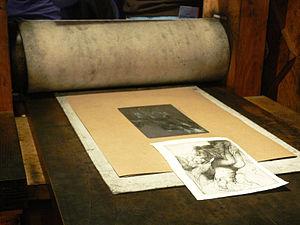
Le musée de la maison de Rembrandt est une maison située sur la Jodenbreestraat, à Amsterdam, dans laquelle vécut Rembrandt de 1639 à 1656. Il s'agit désormais d'un musée qui reconstitue le lieu de vie de l'artiste et expose ses estampes ainsi que des tableaux de son entourage.